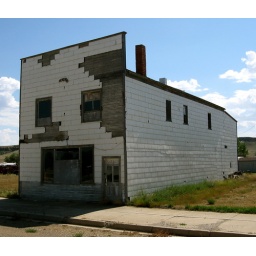
Seen in Winnett,Montana. The lettering on the sidewalk told me what this building was.